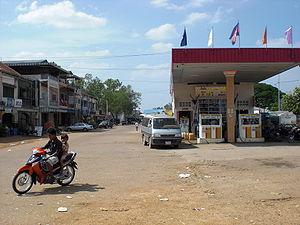
Stoeng Treng est une ville du Cambodge, chef-lieu de la province du même nom. Elle est située sur le Mékong, traversé par le pont Stung Treng, à la confluence de la rivière Kong, traversée par le pont Sekong.